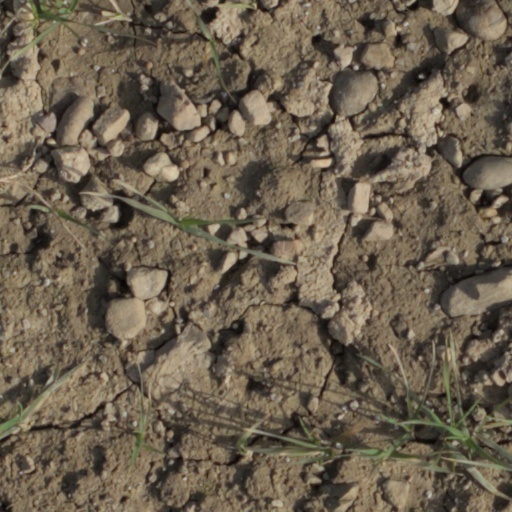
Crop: wheat